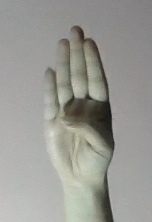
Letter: kaaf